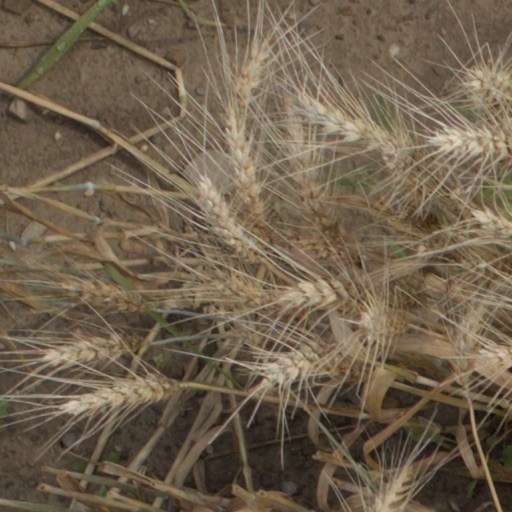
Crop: wheat